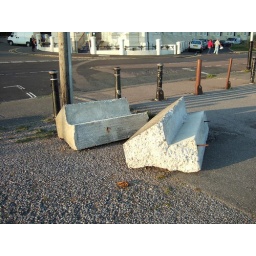
Some accidental seats I found during a bike ride in Folkestone this sunny Friday afternoon.